The Swap (2016 film)

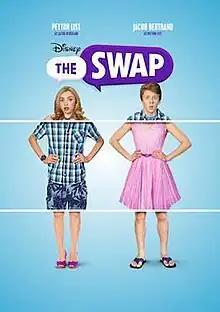
Film poster

The Swap is a 2016 American television teen film that premiered on Disney Channel as a part of the network's annual "Monstober" event on October 7, 2016. The film is based on the young adult novel of the same name written by Megan Shull and is written by Charlie Shahnaian and Shari Simpson and directed by Jay Karas. The movie stars Peyton List and Jacob Bertrand.